Delfi (web portal)

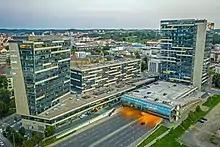
Lithuanian headquarters

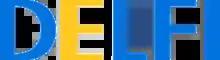
Previous logo used from 2014 to 2020, and Latvia in 2021

Delfi (occasionally capitalized as DELFI) is a news website in Estonia, Latvia, and Lithuania providing daily news, ranging from gardening to politics. It ranks as one of the most popular websites among Baltic users.